Lisa Monaco

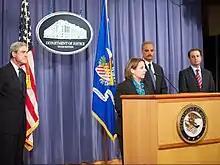
Monaco announces information related to charges for the 2011 alleged Iran assassination plot

In January 2009, Monaco was appointed by United States Deputy Attorney General David W. Ogden to serve as associate deputy attorney general focusing on national security issues. She later served as principal associate deputy attorney general, the top aide to the deputy attorney general, from February 2010 to June 2011, in an acting capacity until January 2011.